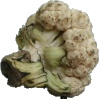
Label: cauliflower